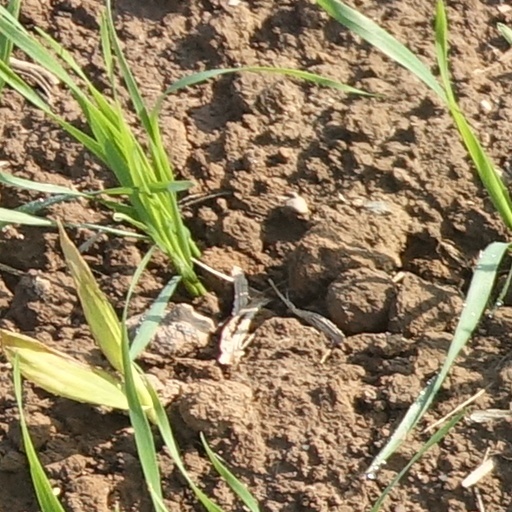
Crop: wheat